Somebody Else (The 1975 song)

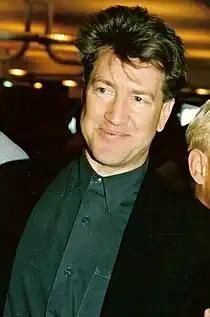
Several critics compared the music video to the work of surrealist filmmaker David Lynch.

Grant Sharples of "Alternative Press" included "Somebody Else" at number two on his list of ten music videos from the 1975 that should be made into feature-length films. In addition to declaring it one of the band's most experimental visuals, Sharples praised the vignette for "speak[ing] to how, when depressed, going about life's basic functions feels like an immense effort". "Soundigest" writer Amanda Larrison interpreted the video's focus to be on Healy's heartbreak and "demons" and included it at number eight on the publication's list of the band's ten most creative videos. Writing for MTV News, Madeline Roth called the visual colourful and "ominous", noting that the twist ending is "totally unexpected" and viewers "have to see [it] to believe [it]". Comparing the "dark" music video to the work of David Lynch, Davidson called it "an excellent new music video to add to [the band's] repertoire" while also highlighting the "surreal" ending. "Gigwise" writer Alexandra Pollard called the visual strange and wrote that it "take[s] a turn for the weird" during the "bizarre" twist ending.